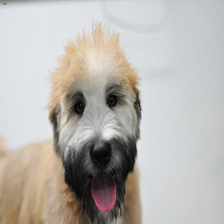
Species: dog
Breed: wheaten terrier